T. R. Kelly House

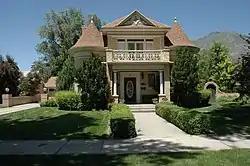
T.R. Kelly House, June 2012

The T. R. Kelly House is a historic house within the Springville Historic District in Springville, Utah, United States, that is individually listed on the National Register of Historic Places (NRHP).